Creola, Louisiana

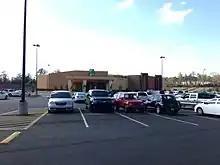
Jena Choctaw Pines Casino

The Jena Choctaw Pines Casino opened on February 13, 2013. The casino, owned by the Jena Band of Choctaw Indians, sits on over of land, of which within Creola were donated by local businessman Mike Wahlder to develop the casino. It will be a Class II casino under Indian Gaming laws. It is the first phase of the casino project that features of gaming space containing 700 slots and a poker room, and also featuring a sport bar and a buffet. The revenue collected from the casino will help the Jena Band of Choctaws fulfill unmet needs for housing, education, and health care. This will be the third casino in the central Louisiana area.